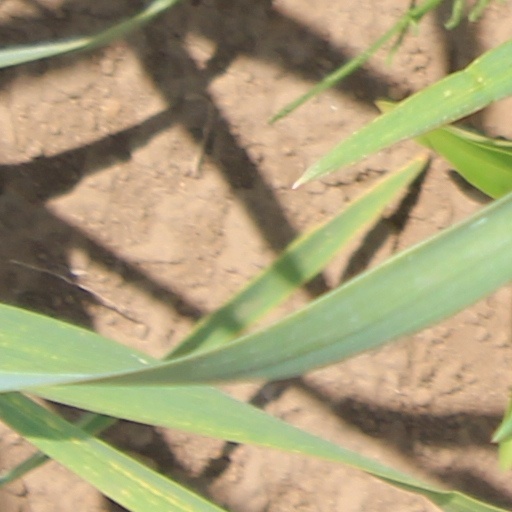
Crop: wheat